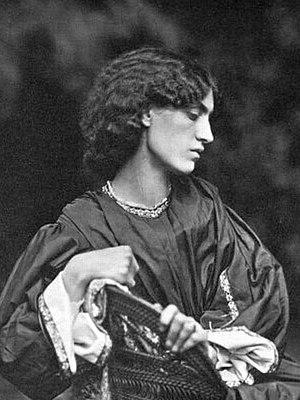
Jane Morris était un modèle anglais qui incarna, tout comme Elizabeth Siddal, l'idéal de beauté de la fraternité préraphaélite. Elle était le modèle et la muse de William Morris, qu'elle épousa, et de Dante Gabriel Rossetti, qui aurait été son amant.